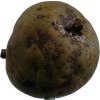
Label: pear